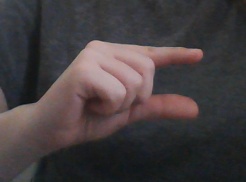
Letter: dal